Luis Hernando de Larramendi

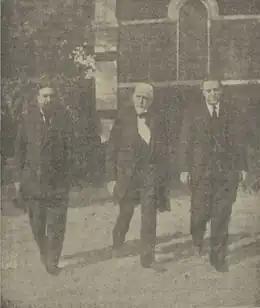
Alfonso Carlos (middle)

The 1923 advent of Primo de Rivera dictatorship brought national political life to a standstill: all parties have been dissolved. It seems that initially Larramendi welcomed the coup as doing away with a long overdue liberal democracy and a stepping stone towards Traditionalist monarchy, position fairly popular among the Carlists; his friend, Víctor Pradera, wholeheartedly engaged in building the regime structures. In late 1924 Larramendi addressed the military directorate with a letter; it contained congratulations on "patriotic work" and offered personal services. Another letter denied lack of understanding for "movimiento regenerador de 13 de Septiembre"; written from clearly Jaimist positions, it praised the military for cracking down on and bureaucracy, considered support for the government "most basic duty of a citizen" and even declared Alfonso XIII "más fecunda encarnación de España".